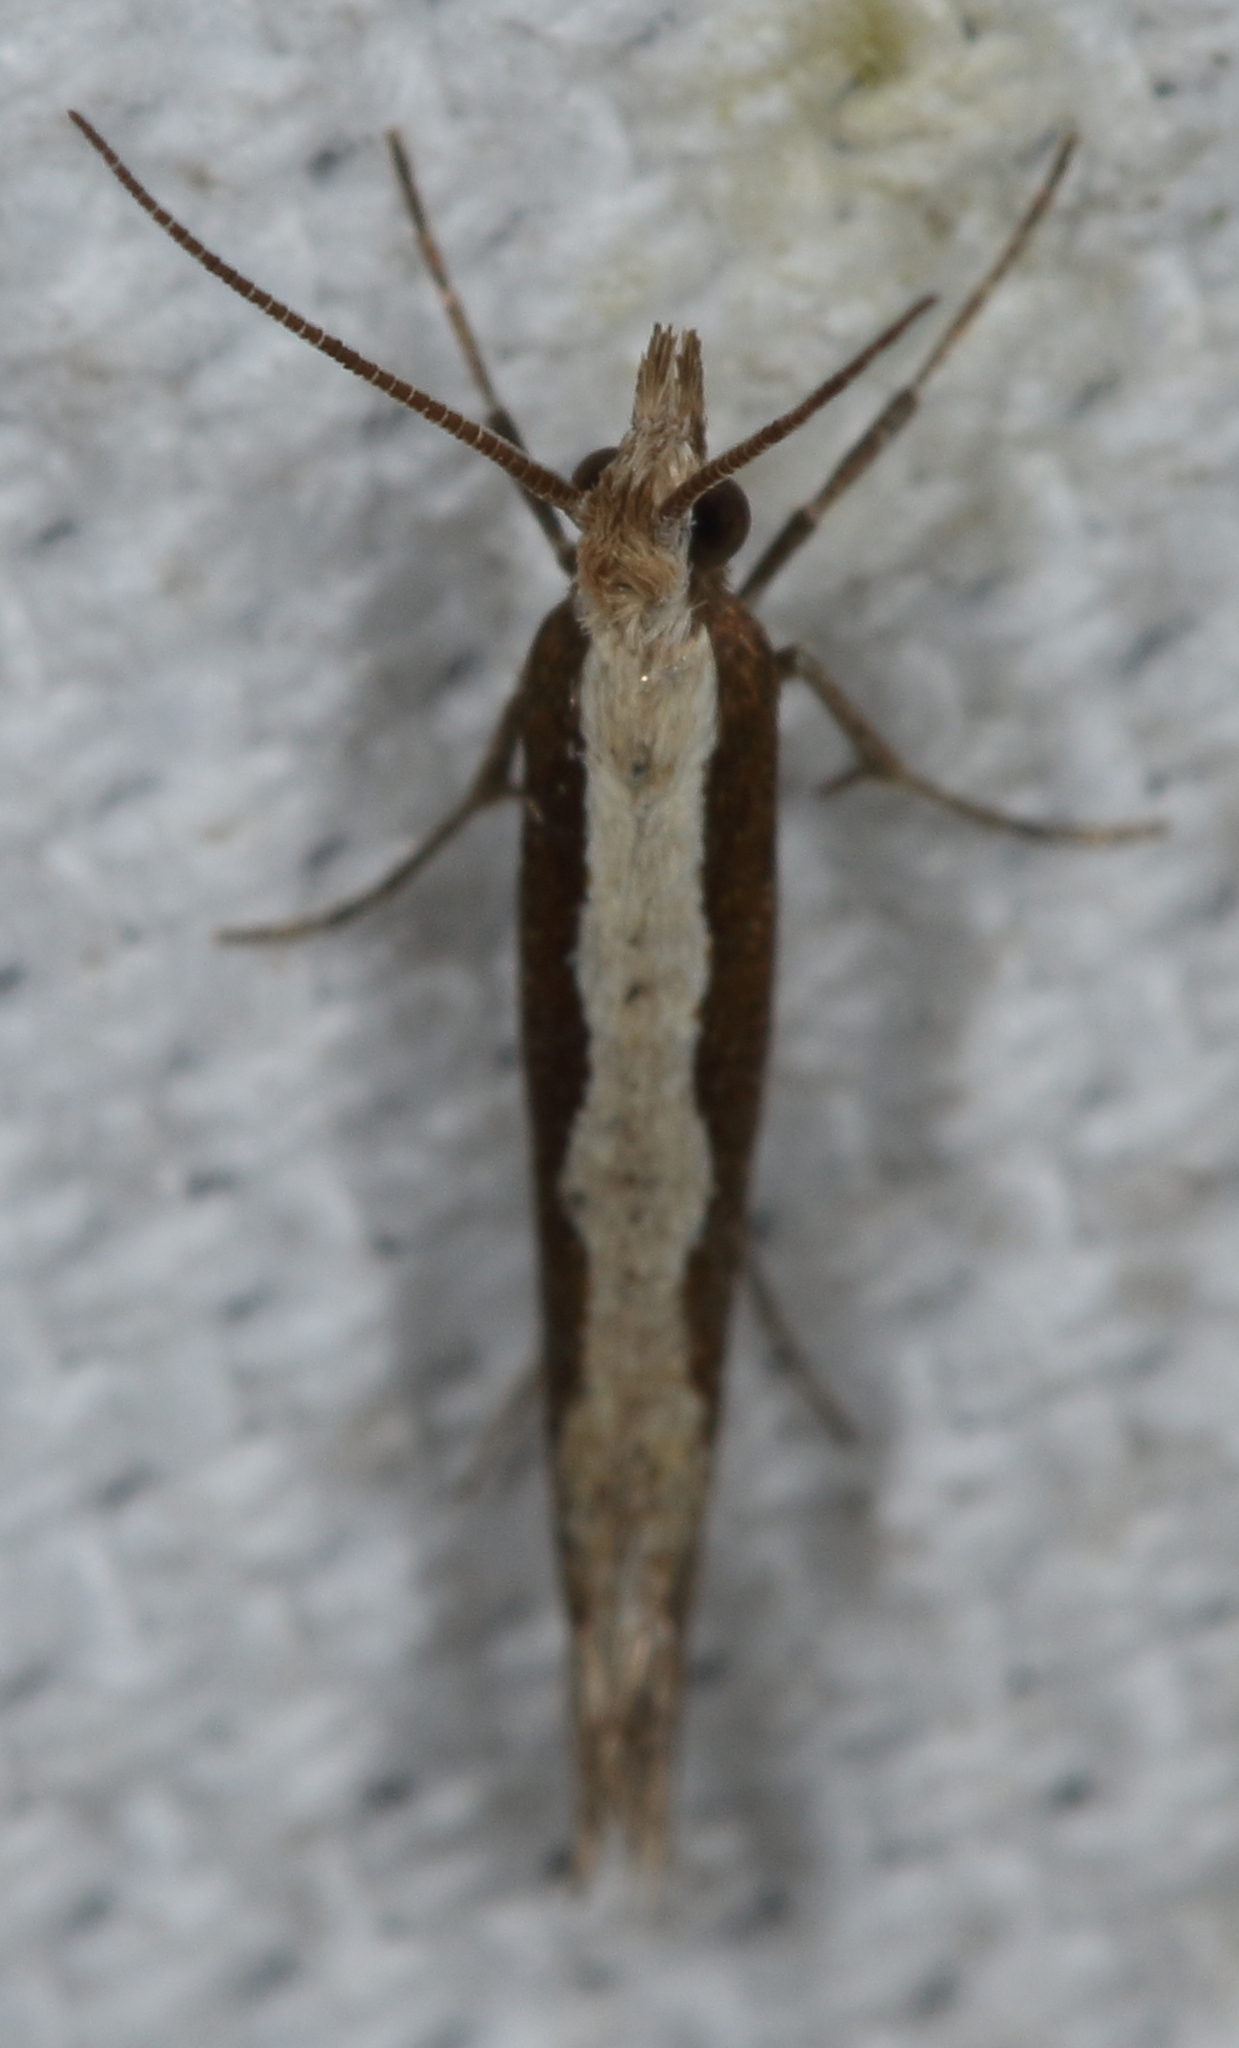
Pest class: diamondback_moth